Claude Wathey

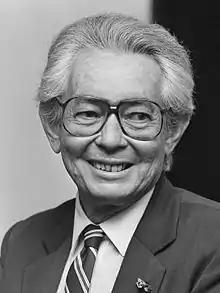
Claude Wathey (1984)

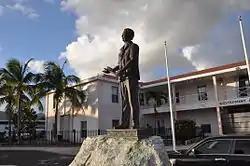
Statue of Claude Wathey in Philipsburg.

Albert Claudius "Claude" Wathey (24 July 1926 – 8 or 9 January 1998), was a prominent politician of the Democratic Party from the island of Sint Maarten. He was knighted by the Dutch Crown for his political longevity.